Tulane Green Wave football

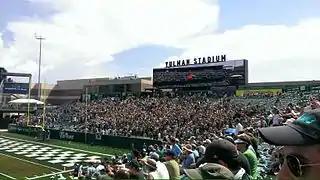
Yulman Stadium Student Section

The Green Wave have played their home games in Yulman Stadium on its Uptown campus since 2014. Prior to that season, Tulane played home games in the Caesars Superdome for nearly 40 seasons, and in its previous on-campus venue, the third Tulane Stadium, before that. The Green Wave have also played at the second Tulane Stadium, first Tulane Stadium, Athletic Park and Crescent City Base Ball Park.